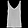
Label: Shirt